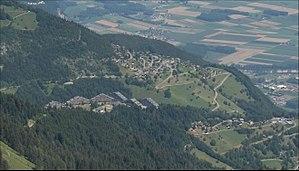
Torgon est une localité de montagne située dans le canton du Valais sur la commune de Vionnaz en Suisse. Station de ski, le domaine skiable fait partie des Portes du Soleil.